Answer in natural language. Is black wooden spindleback chair in front of wall paint? Choose between the following options: yes or no
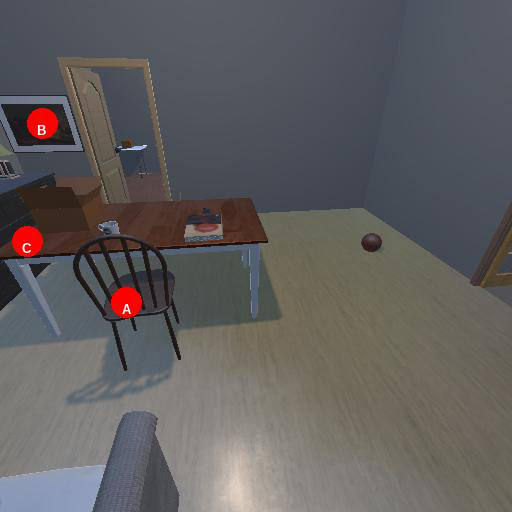
<answer>yes</answer>